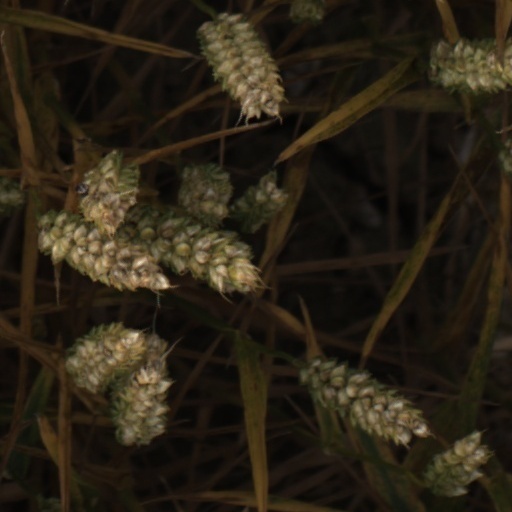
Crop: wheat